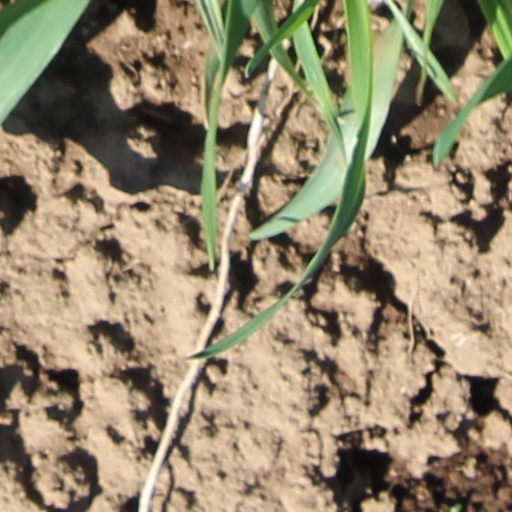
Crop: wheat